2021 Canadian federal election

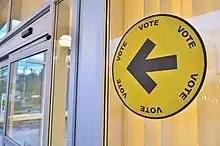
A polling station on election day

Below are the 31 MPs who chose not to run in the 2021 federal election.